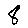
Label: 8